List of Sporting de Gijón managers

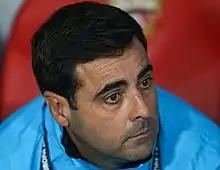
David Gallego is the current head coach of the club.

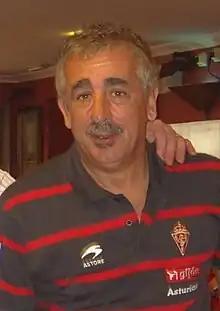
Manolo Preciado coached 218 league games consecutively.

The following is a list of Real Sporting managers from the beginning of the club's official managerial records in 1921 to the present day.